Heinrich Bartels

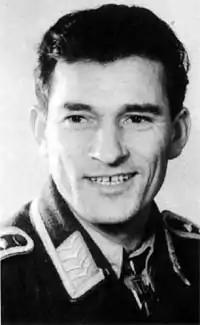
Bartels as an "Oberfeldwebel"

Heinrich Bartels (13 July 1918 – 23 December 1944) was an Austrian-born German fighter pilot in the Luftwaffe and fought during World War II. Bartels was credited with 99 victories, making him a fighter ace. A fighter ace is a military aviator credited with shooting down five or more enemy aircraft during aerial combat.